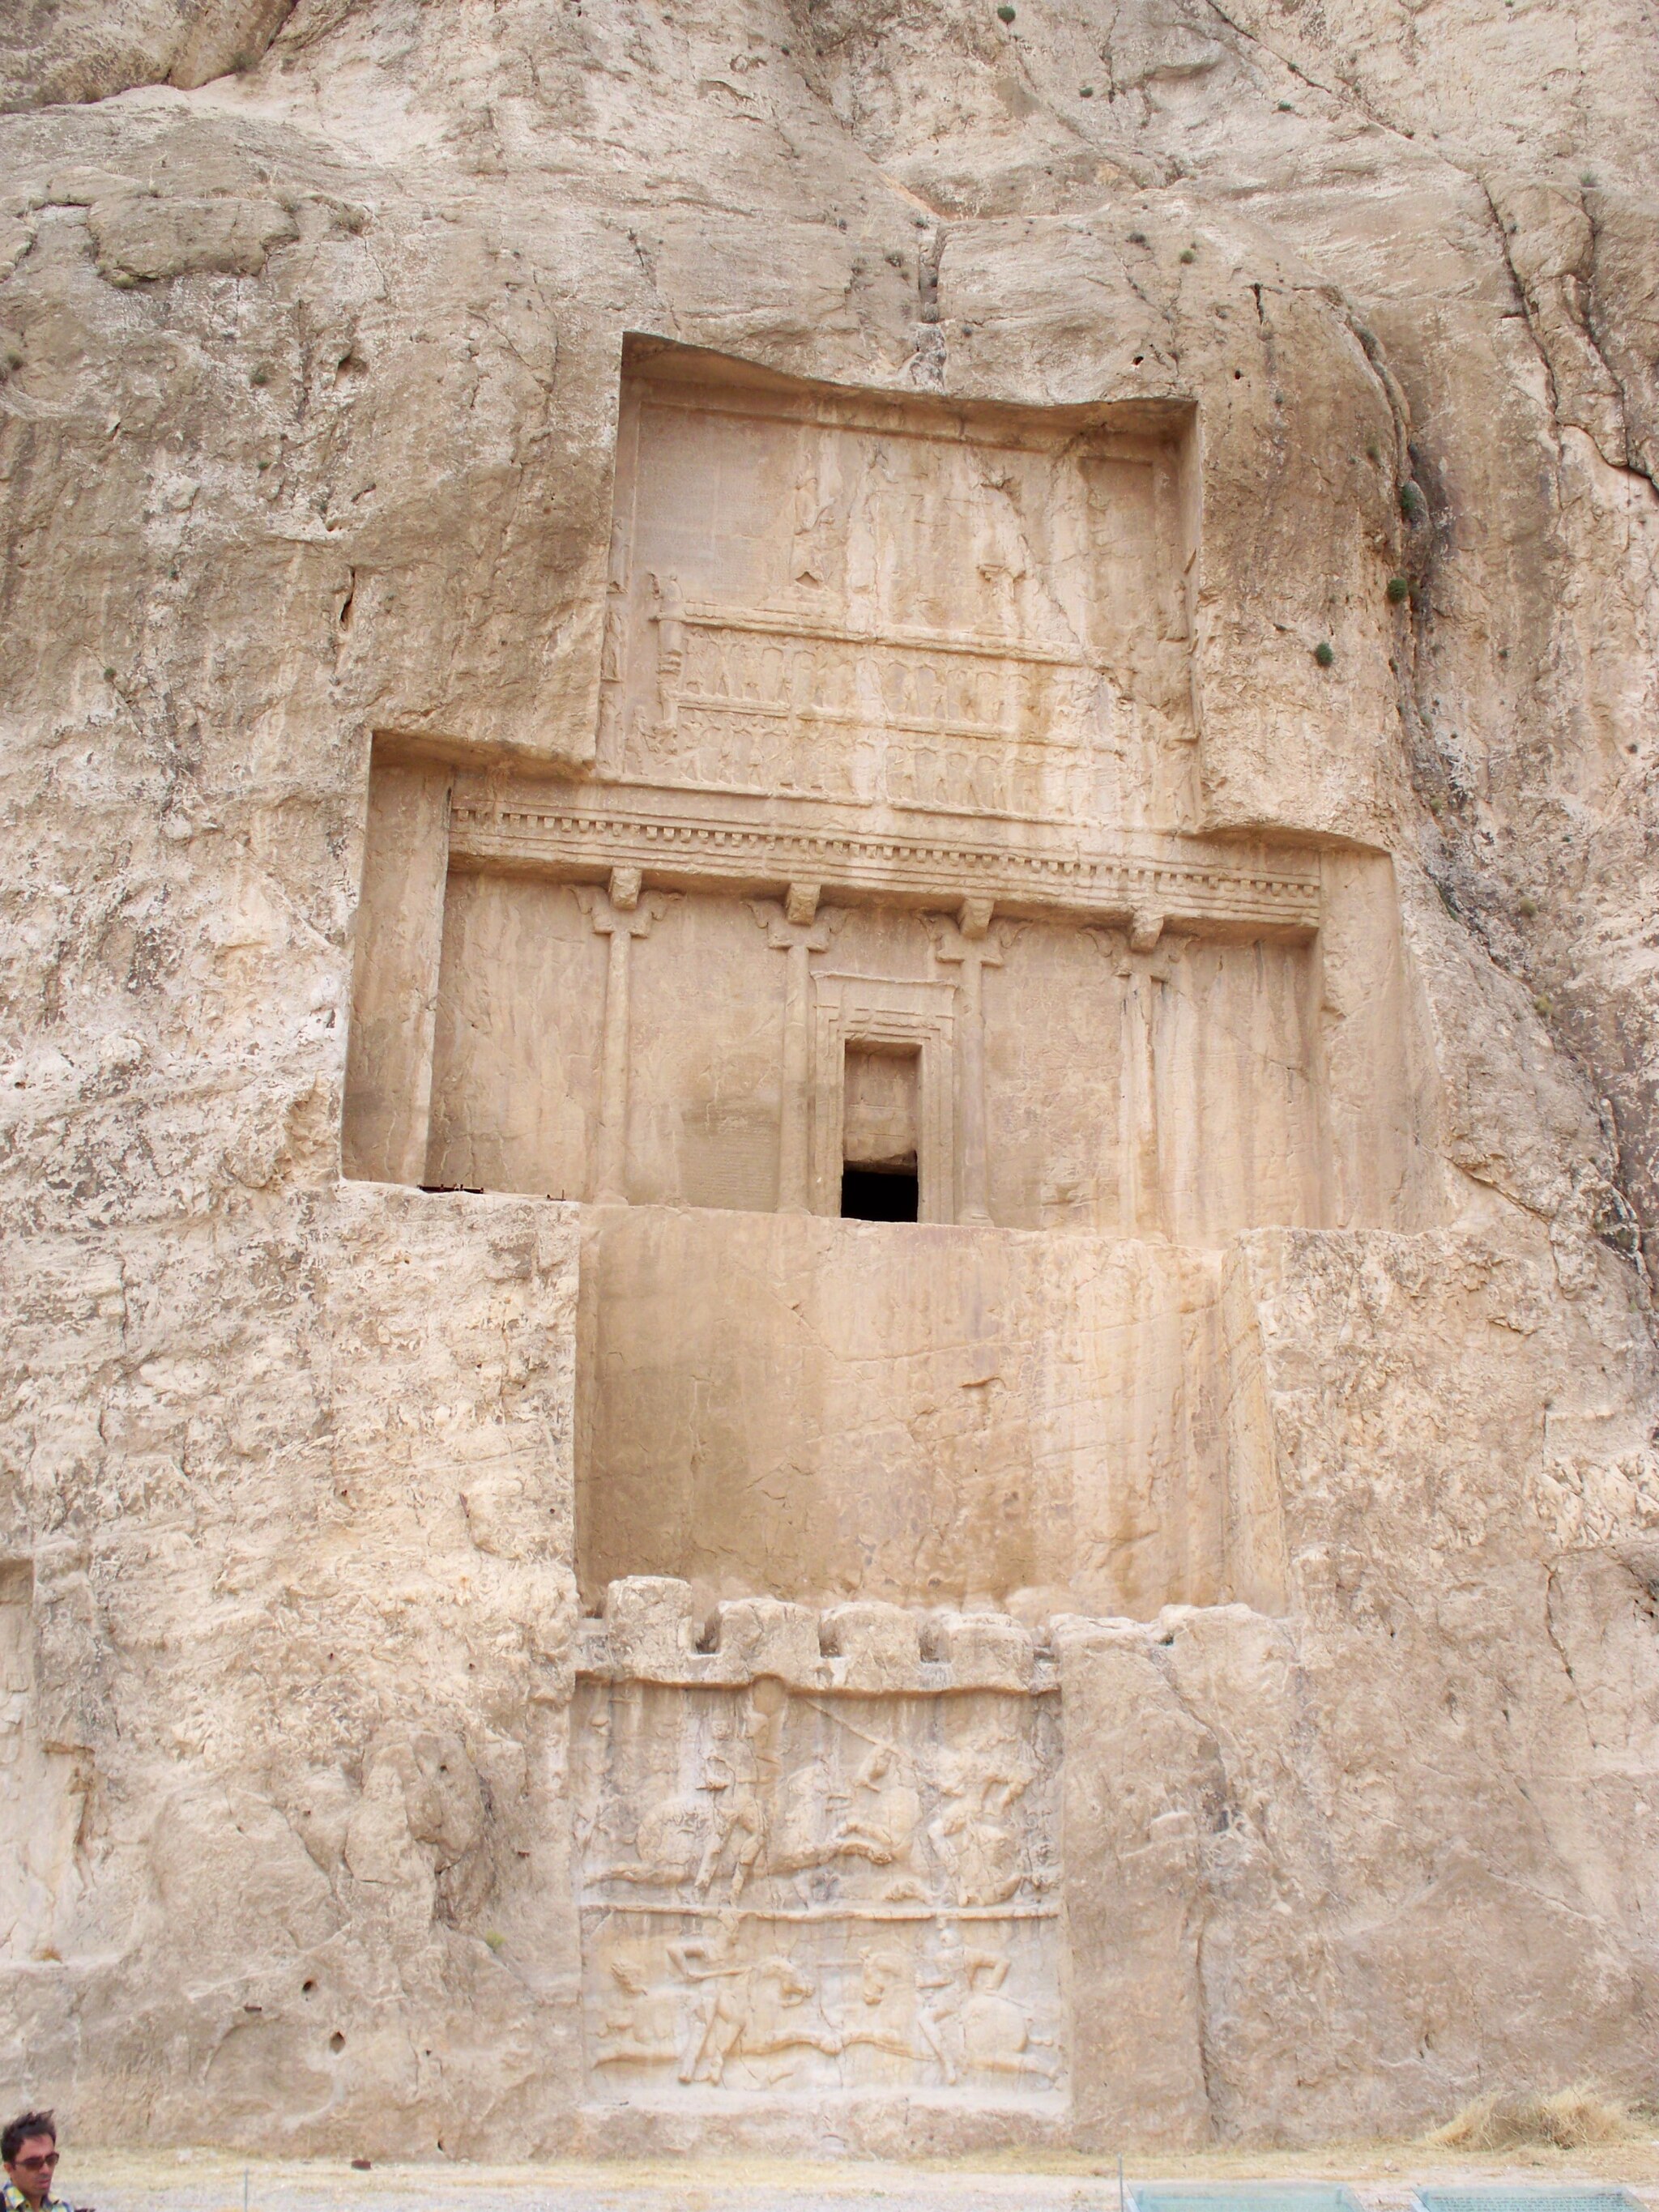
Title: Naqsh-E Rostam, Iran (15) (27997102774)
Description: Naqsh-E Rostam, Iran (15)
Date: 2008-01-01 12:03
Categories: Tomb of Darius I, Flickr images reviewed by FlickreviewR 2, Files uploaded by Orizan, Photographs by Sasha India